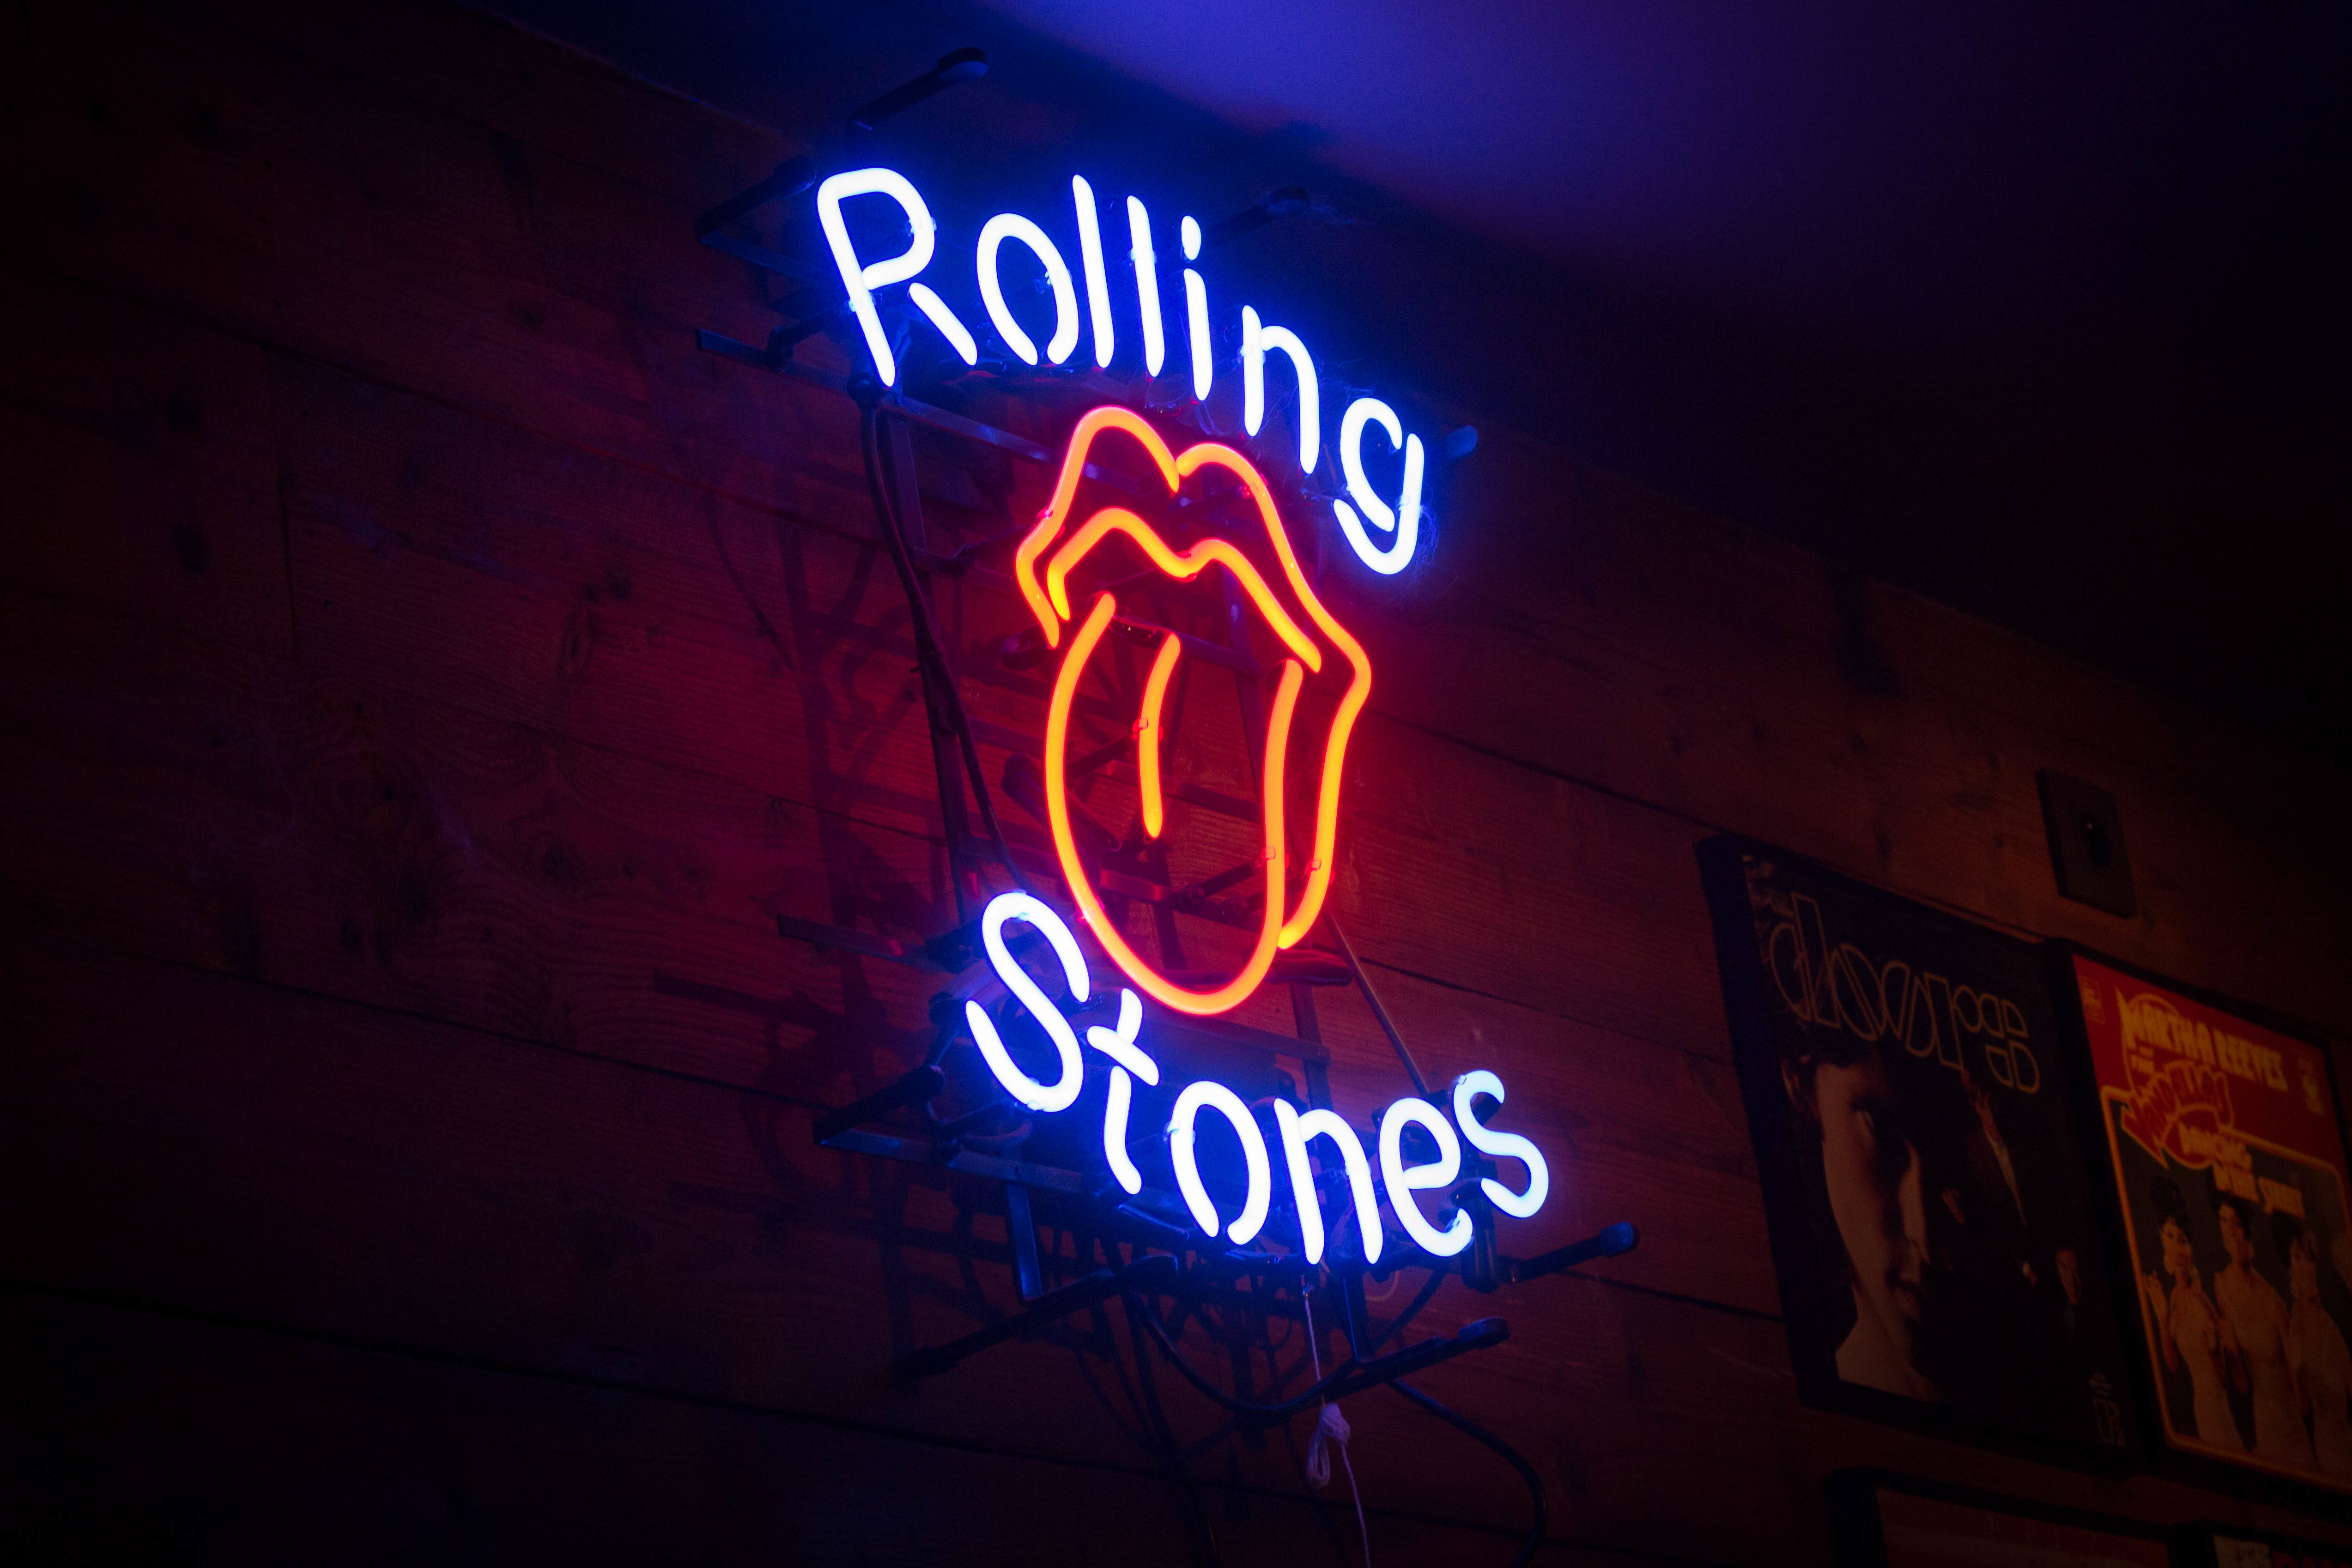
light, night, number, sign, darkness, signage, lighting, neon, neon sign, font, shape, electronic signage